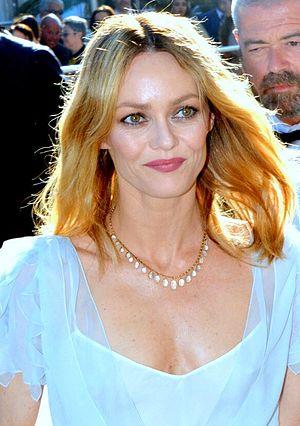
Vanessa Paradis au festival de Cannes.